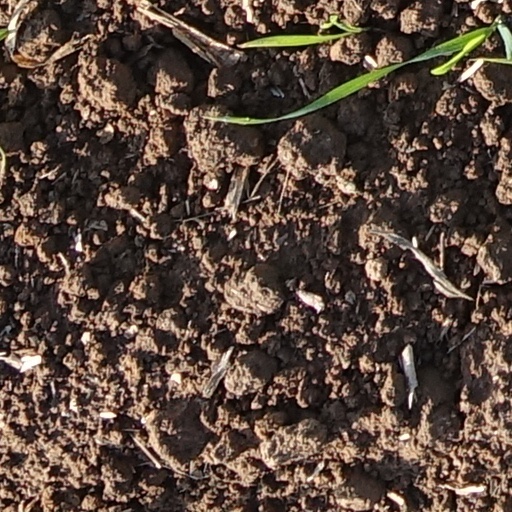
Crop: wheat